Umbigada

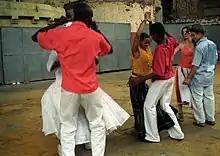
Demonstration of the umbigada dance move in the TV show "Danças Brasileiras", hosted by Antonio Nóbrega.

Umbigada (from Portuguese "umbigo", "navel"), sometimes translates as "belly bump" or "belly blow", is a dance move in various Afro-Brazilian dances. It is seen as a "basic feature of many dances imported to Brazil and Portugal from the Congo-Angola region", for example, samba, fandango, batuque, creole drum.